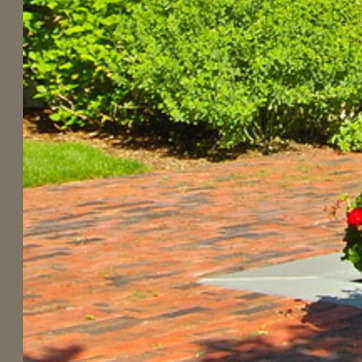
Material: brick